Texas Jack (film)

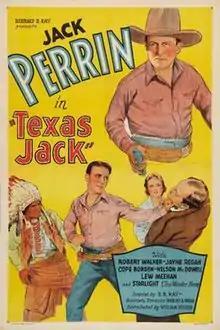

Texas Jack is a 1935 American Western film directed by Bernard B. Ray and starring Jack Perrin, Jayne Regan and Nelson McDowell.